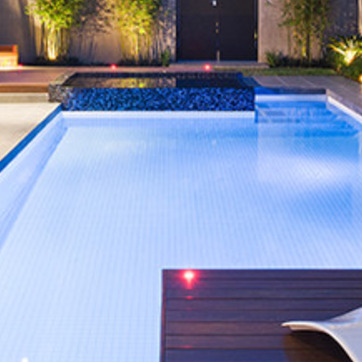
Material: water